Curtis Woodhouse

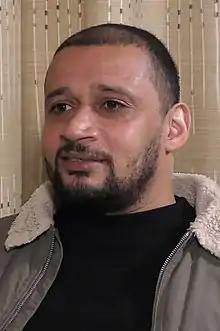
Woodhouse in 2021

Curtis Woodhouse (born 17 April 1980) is an English former professional footballer turned professional boxer and football manager, most recently in charge of Marske United. Woodhouse played football as a central midfielder, and competed as a light-welterweight boxer. He is the former British light-welterweight champion. His career in the Football League spanned across nine seasons, earning four caps for the England under-21 football team. Woodhouse's professional boxing record stands at 29 fights 22 wins, 13 of which are by knock-out, and 7 defeats.